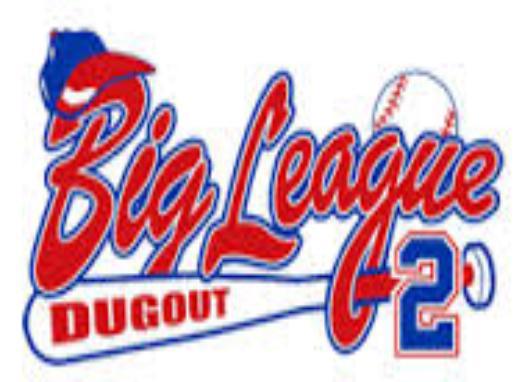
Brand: Big League
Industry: Others